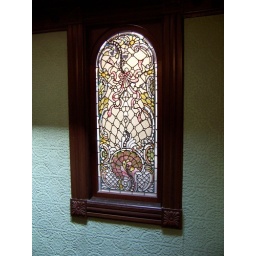
Purportedly the most expensive window in the whole place. On a wall that gets, unfortunately, no direct light.